Juan Perón

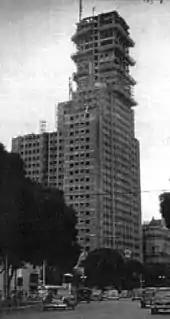
The Alas Building under construction

Drawn to an economy with the highest standard of living in Latin America and a new steel mill in San Nicolás de los Arroyos, automakers FIAT and Kaiser Motors responded to the initiative by breaking ground on new facilities in the city of Córdoba, as did the freight truck division of Daimler-Benz, the first such investments since General Motors' Argentine assembly line opened in 1926. Perón also signed an important exploration contract with Standard Oil of California, in May 1955, consolidating his new policy of substituting the two largest sources of that era's chronic trade deficits (imported petroleum and motor vehicles) with local production brought in through foreign investment. Arturo Frondizi, who had been the centrist Radical Civic Union's 1951 vice-presidential nominee, publicly condemned what he considered to be an anti-patriotic decision; as president three years later, however, he himself signed exploration contracts with foreign oil companies.